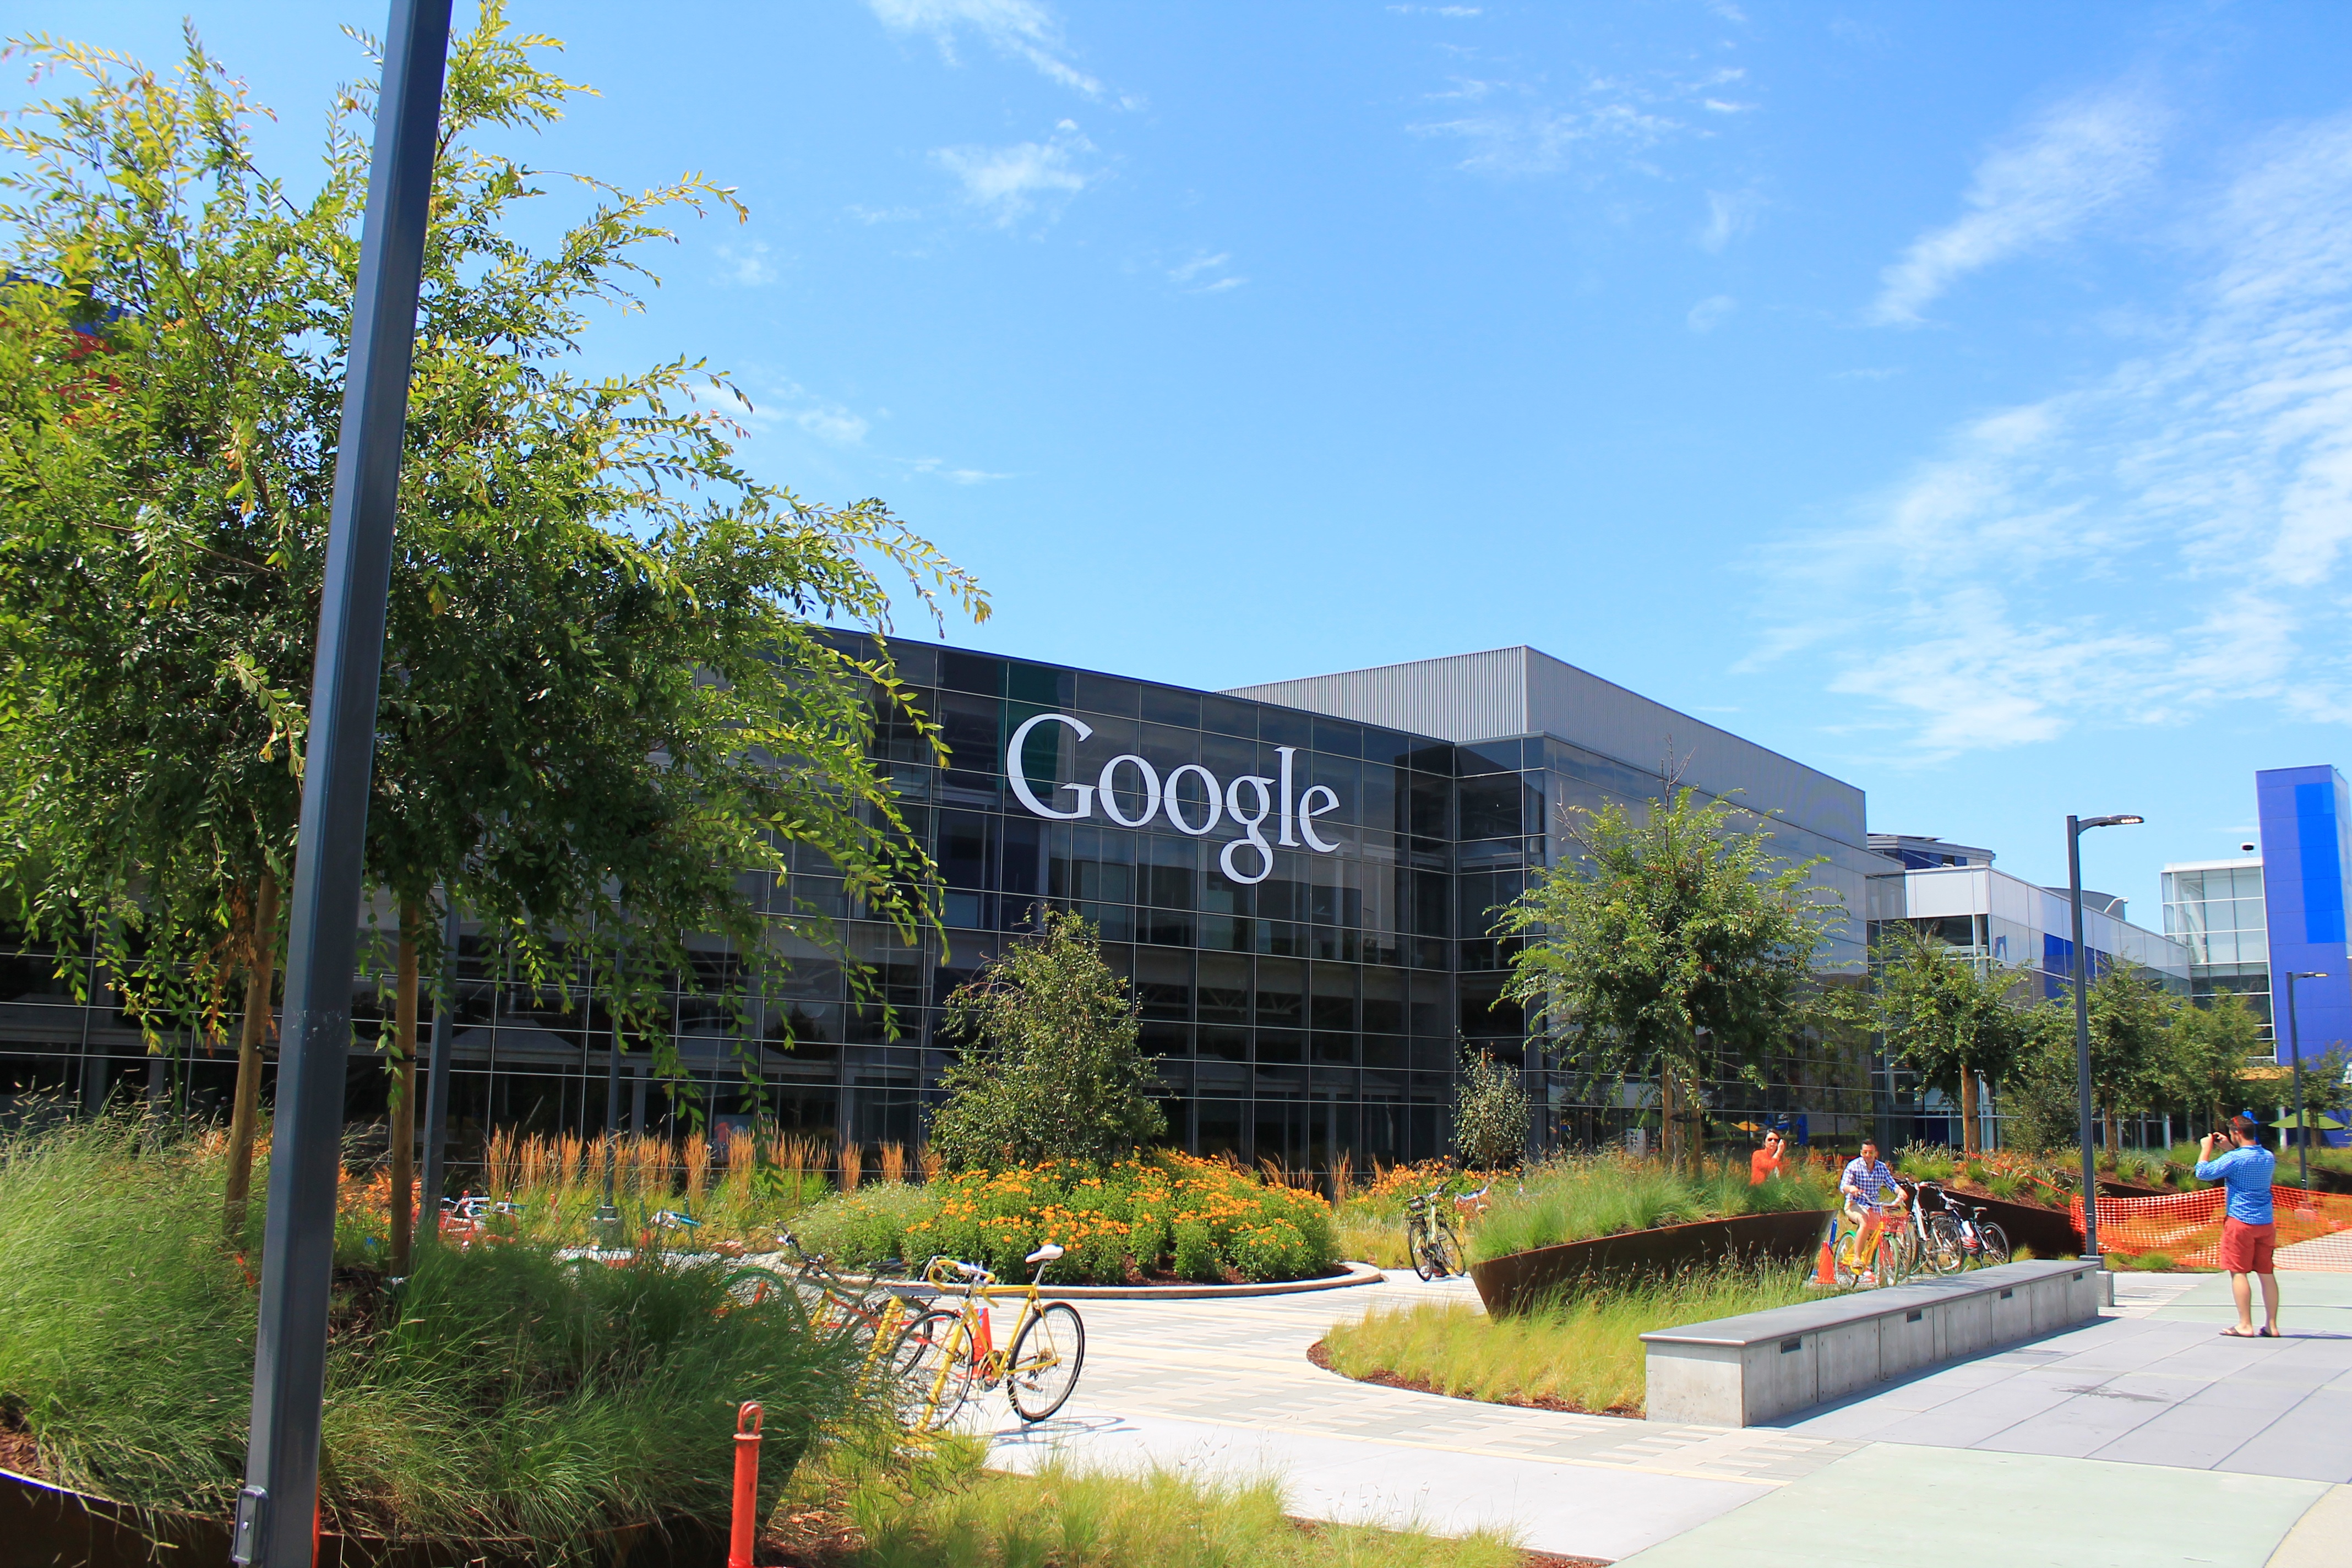
community, plaza, office, leisure, california, logo, google, campus, neighbourhood, real estate, residential area, plex, sport venue